Iglesia Filipina Independiente National Cathedral

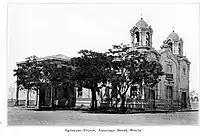
The Tondo Cathedral was the 's first national cathedral along Calle Azcarraga (now Claro M. Recto Avenue) in Tondo, Manila which was established in 1905. It was destroyed during the Second World War in 1945.

The Iglesia Filipina Independiente's first central church was actually the ground floor of a big house located at 488 Calle Lemery (now Juan Luna Street), a few meters away from Paseo de Azcarraga, in Tondo, Manila. Doña Saturnina Salazar vda. de Abreu, the mother-in-law of Felipe Buencamino and known as the wealthy and grand old lady of Tondo, was the owner. It was in that same house on October 26, 1902, where the historic grand inauguration, launching, and celebration of the first Solemn High Mass of Gregorio Aglipay, the first Supreme Bishop, was held. After the historic event, Doña Saturnina also volunteered to finance the building of the National Cathedral in a lot she voluntarily donated to the church, but without deed.